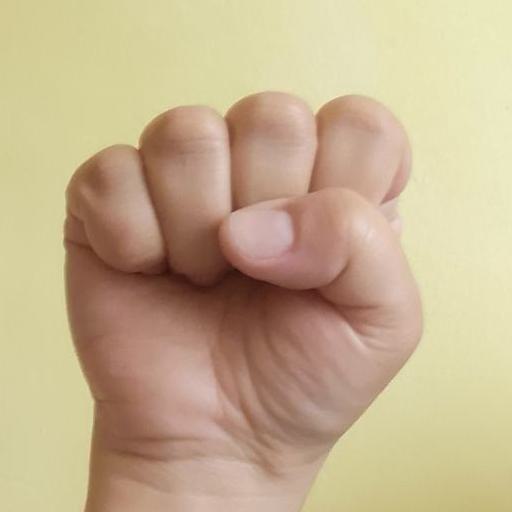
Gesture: fist